Vertigo (film)

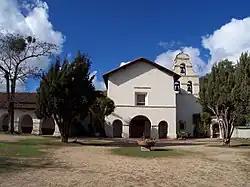
The scenes with Madeleine, and subsequently Judy, at Mission San Juan Bautista used the real Mission location with a much higher bell tower as a special effect.

In the book, Judy's involvement in Madeleine's death was not revealed until the denouement; at the scriptwriting stage, Hitchcock suggested revealing the secret two-thirds of the way through the film so that the audience would understand Judy's dilemma. After the first preview, Hitchcock was unsure whether or not to keep the "letter writing scene", though he subsequently decided to remove it. Herbert Coleman, "Vertigo"s associate producer and a frequent collaborator with Hitchcock, felt the removal was a mistake; however, Hitchcock said to "Release it just like that." James Stewart, acting as mediator, said to Coleman: "Herbie, you shouldn't get so upset with Hitch. The picture's not that important." Hitchcock's decision was supported by screenwriter Joan Harrison, another member of his circle, who felt that the film had been improved. Coleman reluctantly made the necessary edits. When Paramount head Barney Balaban received news of this, he ordered Hitchcock to "Put the picture back the way it was," ensuring that the scene remained in the final cut.